Extreme Rules (2009)

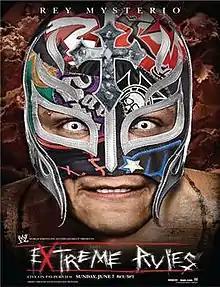
Promotional poster featuring Rey Mysterio

The 2009 Extreme Rules was the inaugural Extreme Rules professional wrestling pay-per-view (PPV) event produced by World Wrestling Entertainment (WWE). It was held for wrestlers from the promotion's Raw, SmackDown, and ECW brand divisions. The event took place on June 7, 2009, at the New Orleans Arena in New Orleans, Louisiana. The event was initially noted by WWE to be a direct continuation of the One Night Stand chronology and continued its theme of featuring various hardcore-based matches; in 2010, however, WWE noted that Extreme Rules was its own chronology of events separate from One Night Stand.